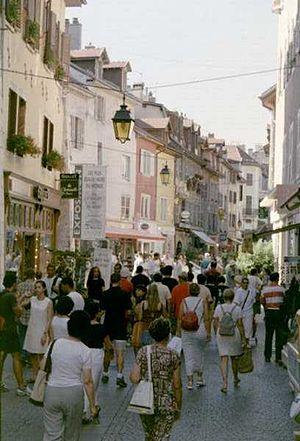
Annecy est une ville française, chef-lieu et préfecture du département de la Haute-Savoie en région Auvergne-Rhône-Alpes. Au nord des Alpes françaises, après Genève à 40 km au nord, Annecy fait partie de l'axe des agglomérations du sillon alpin en alignement avec Chambéry puis Valence et Grenoble.